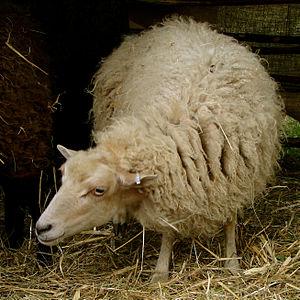
Mouton d'Ouessant: brebis.